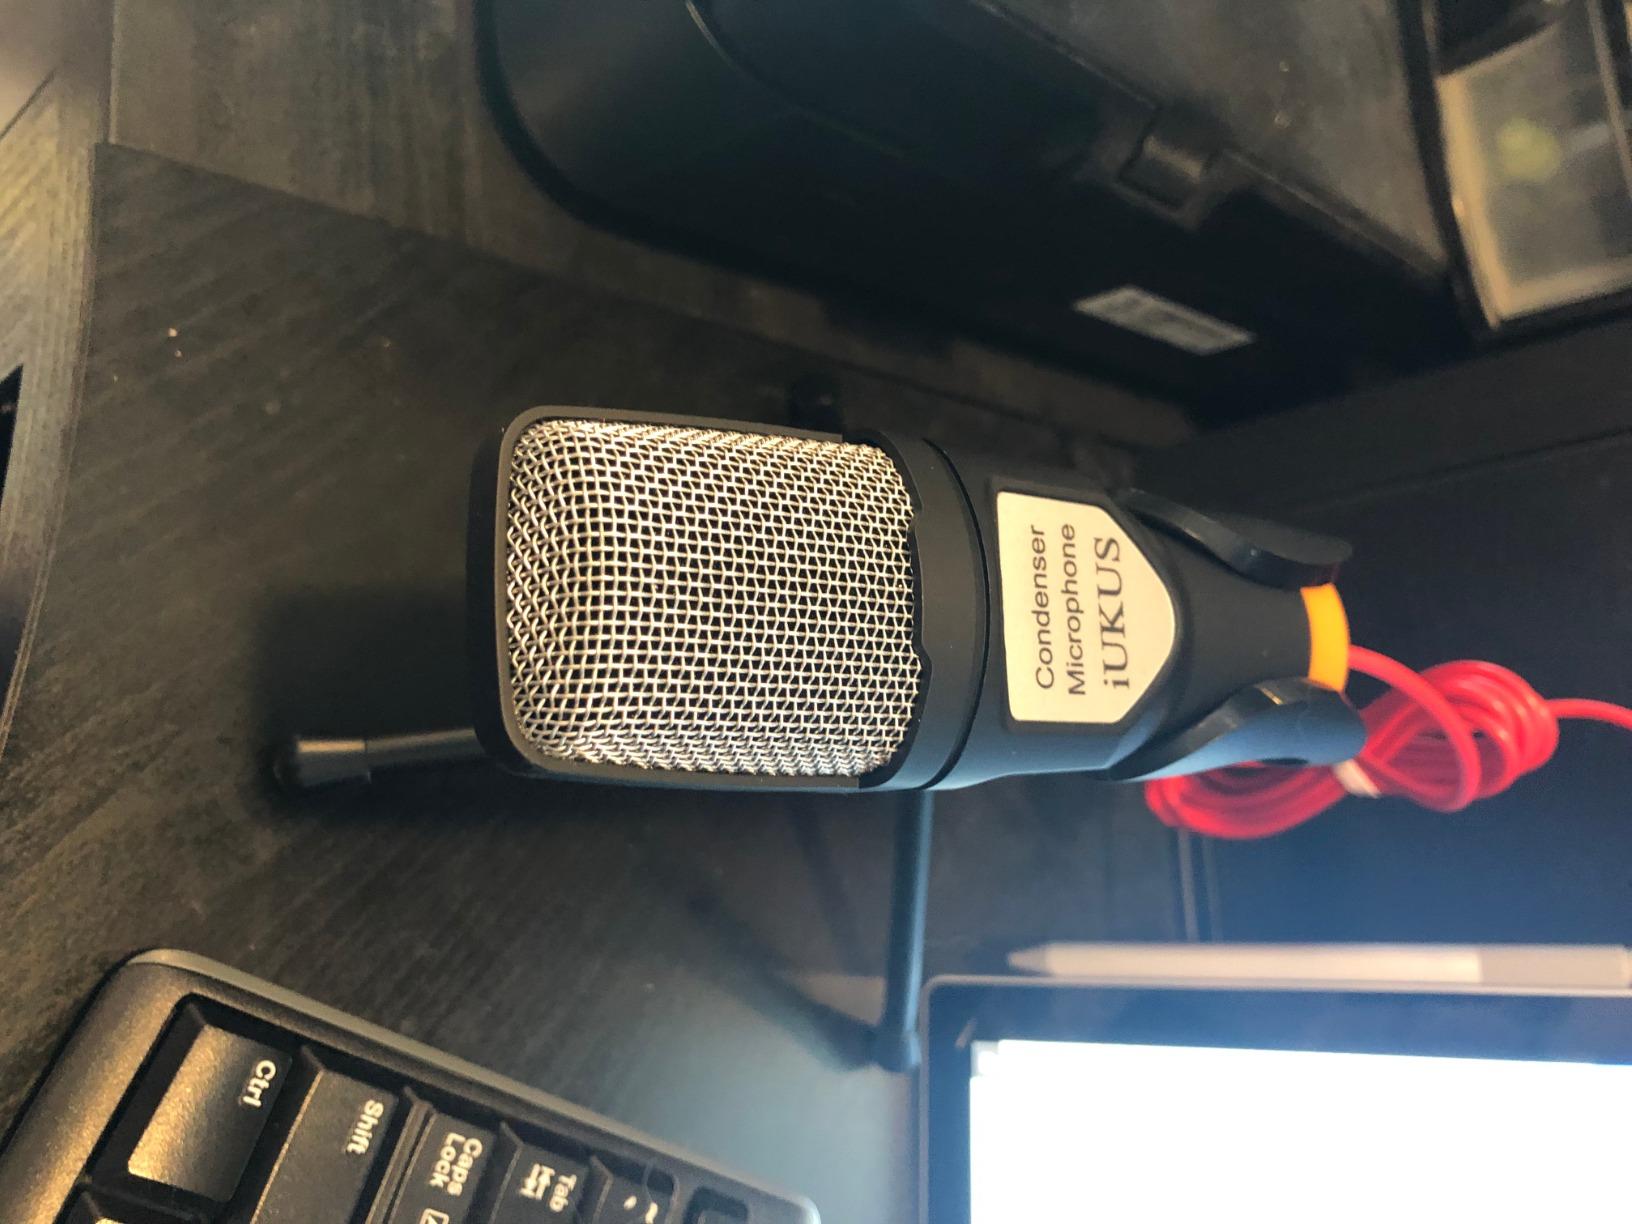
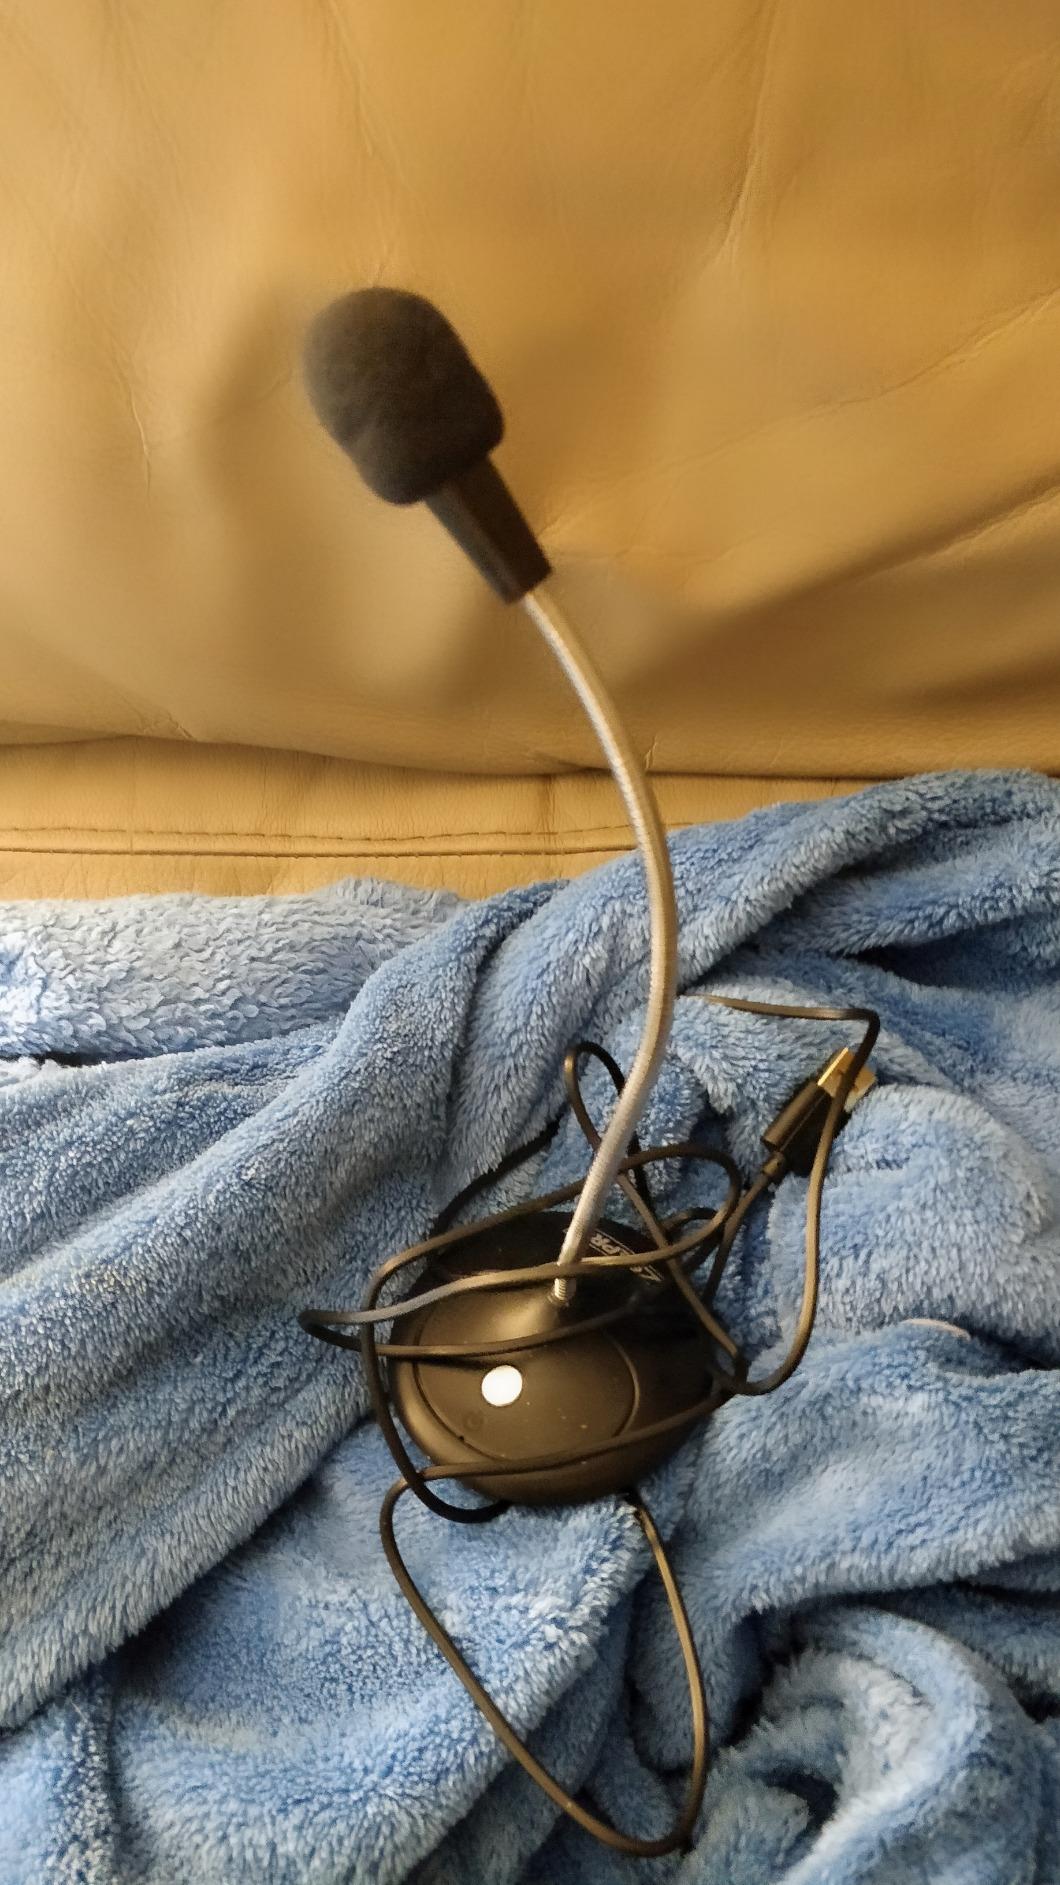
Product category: microphone
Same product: no